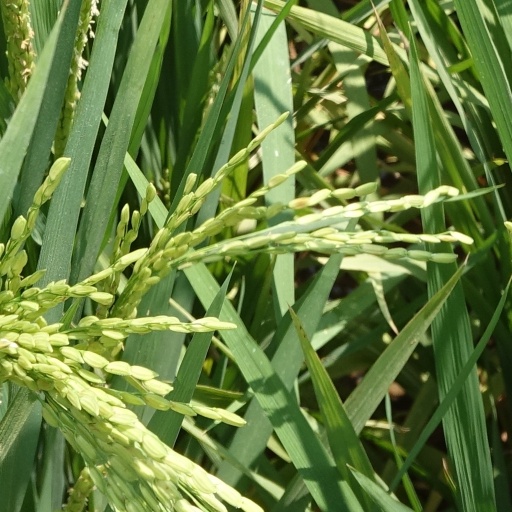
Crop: rice